Abralia

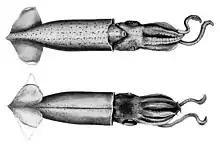
"Abralia astrosticta"

Abralia is a genus of squid comprising around 20 species from the family Enoploteuthidae. They are small squid which can be found in the epipelagic to mesopelagic zones while some species are found in water with shallow substrates on steep slopes on the boundary of the mesopelagic zone. They are distinguished from other members of the Enoploteuthidae by not normally having large, black photophores at the tips of arms IV, although if these are present they are not covered in black chromatophores, and having fins which extend beyond their tail. The photophores of the integument are characteristicand are found in the three types . "Lensed" photophores are a blue color with a white ring, "simple" photophores are small and violet-colored and the "complex" photophores are surrounded by small green satellite points and have a green centre. The complex photophores will frequently appear to be blue depending on their physiological state. The integument also has small black chromatophores which look like dots. They have 5–12 variably sized photophores on the eye. Either the right or left arm IV is hectocotylized.